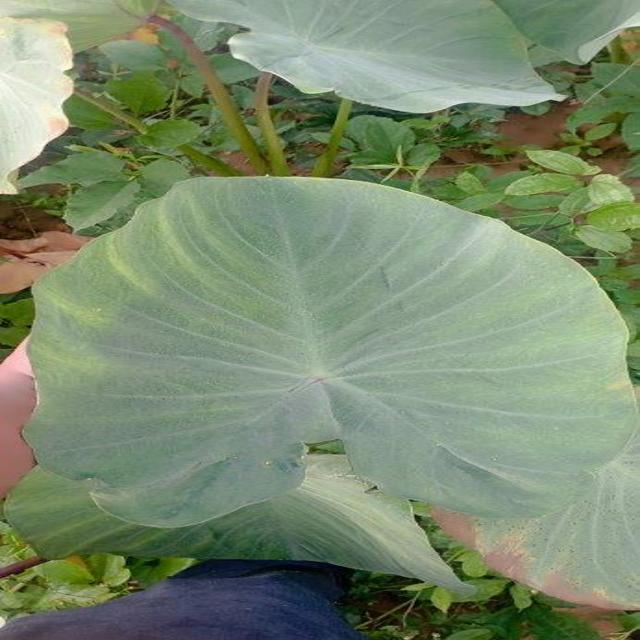
Label: Healthy